Sarasota–Bradenton International Airport

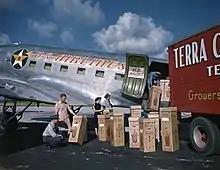
Produce from Terra Ceia Island being loaded onto a U. S. Airlines C-47, 1947

National Airlines was SRQ's first airline, moving from Lowe's Field by 1947.